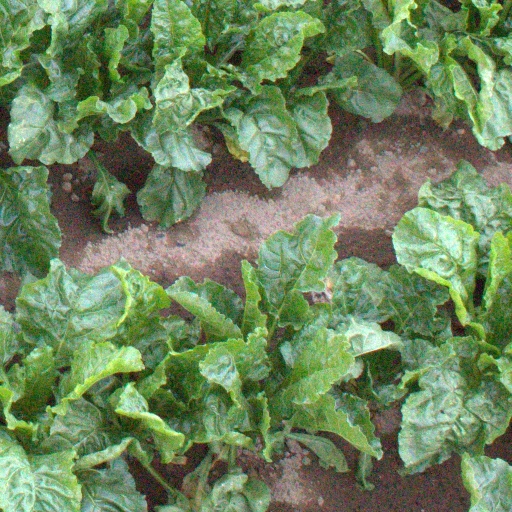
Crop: sugar beet